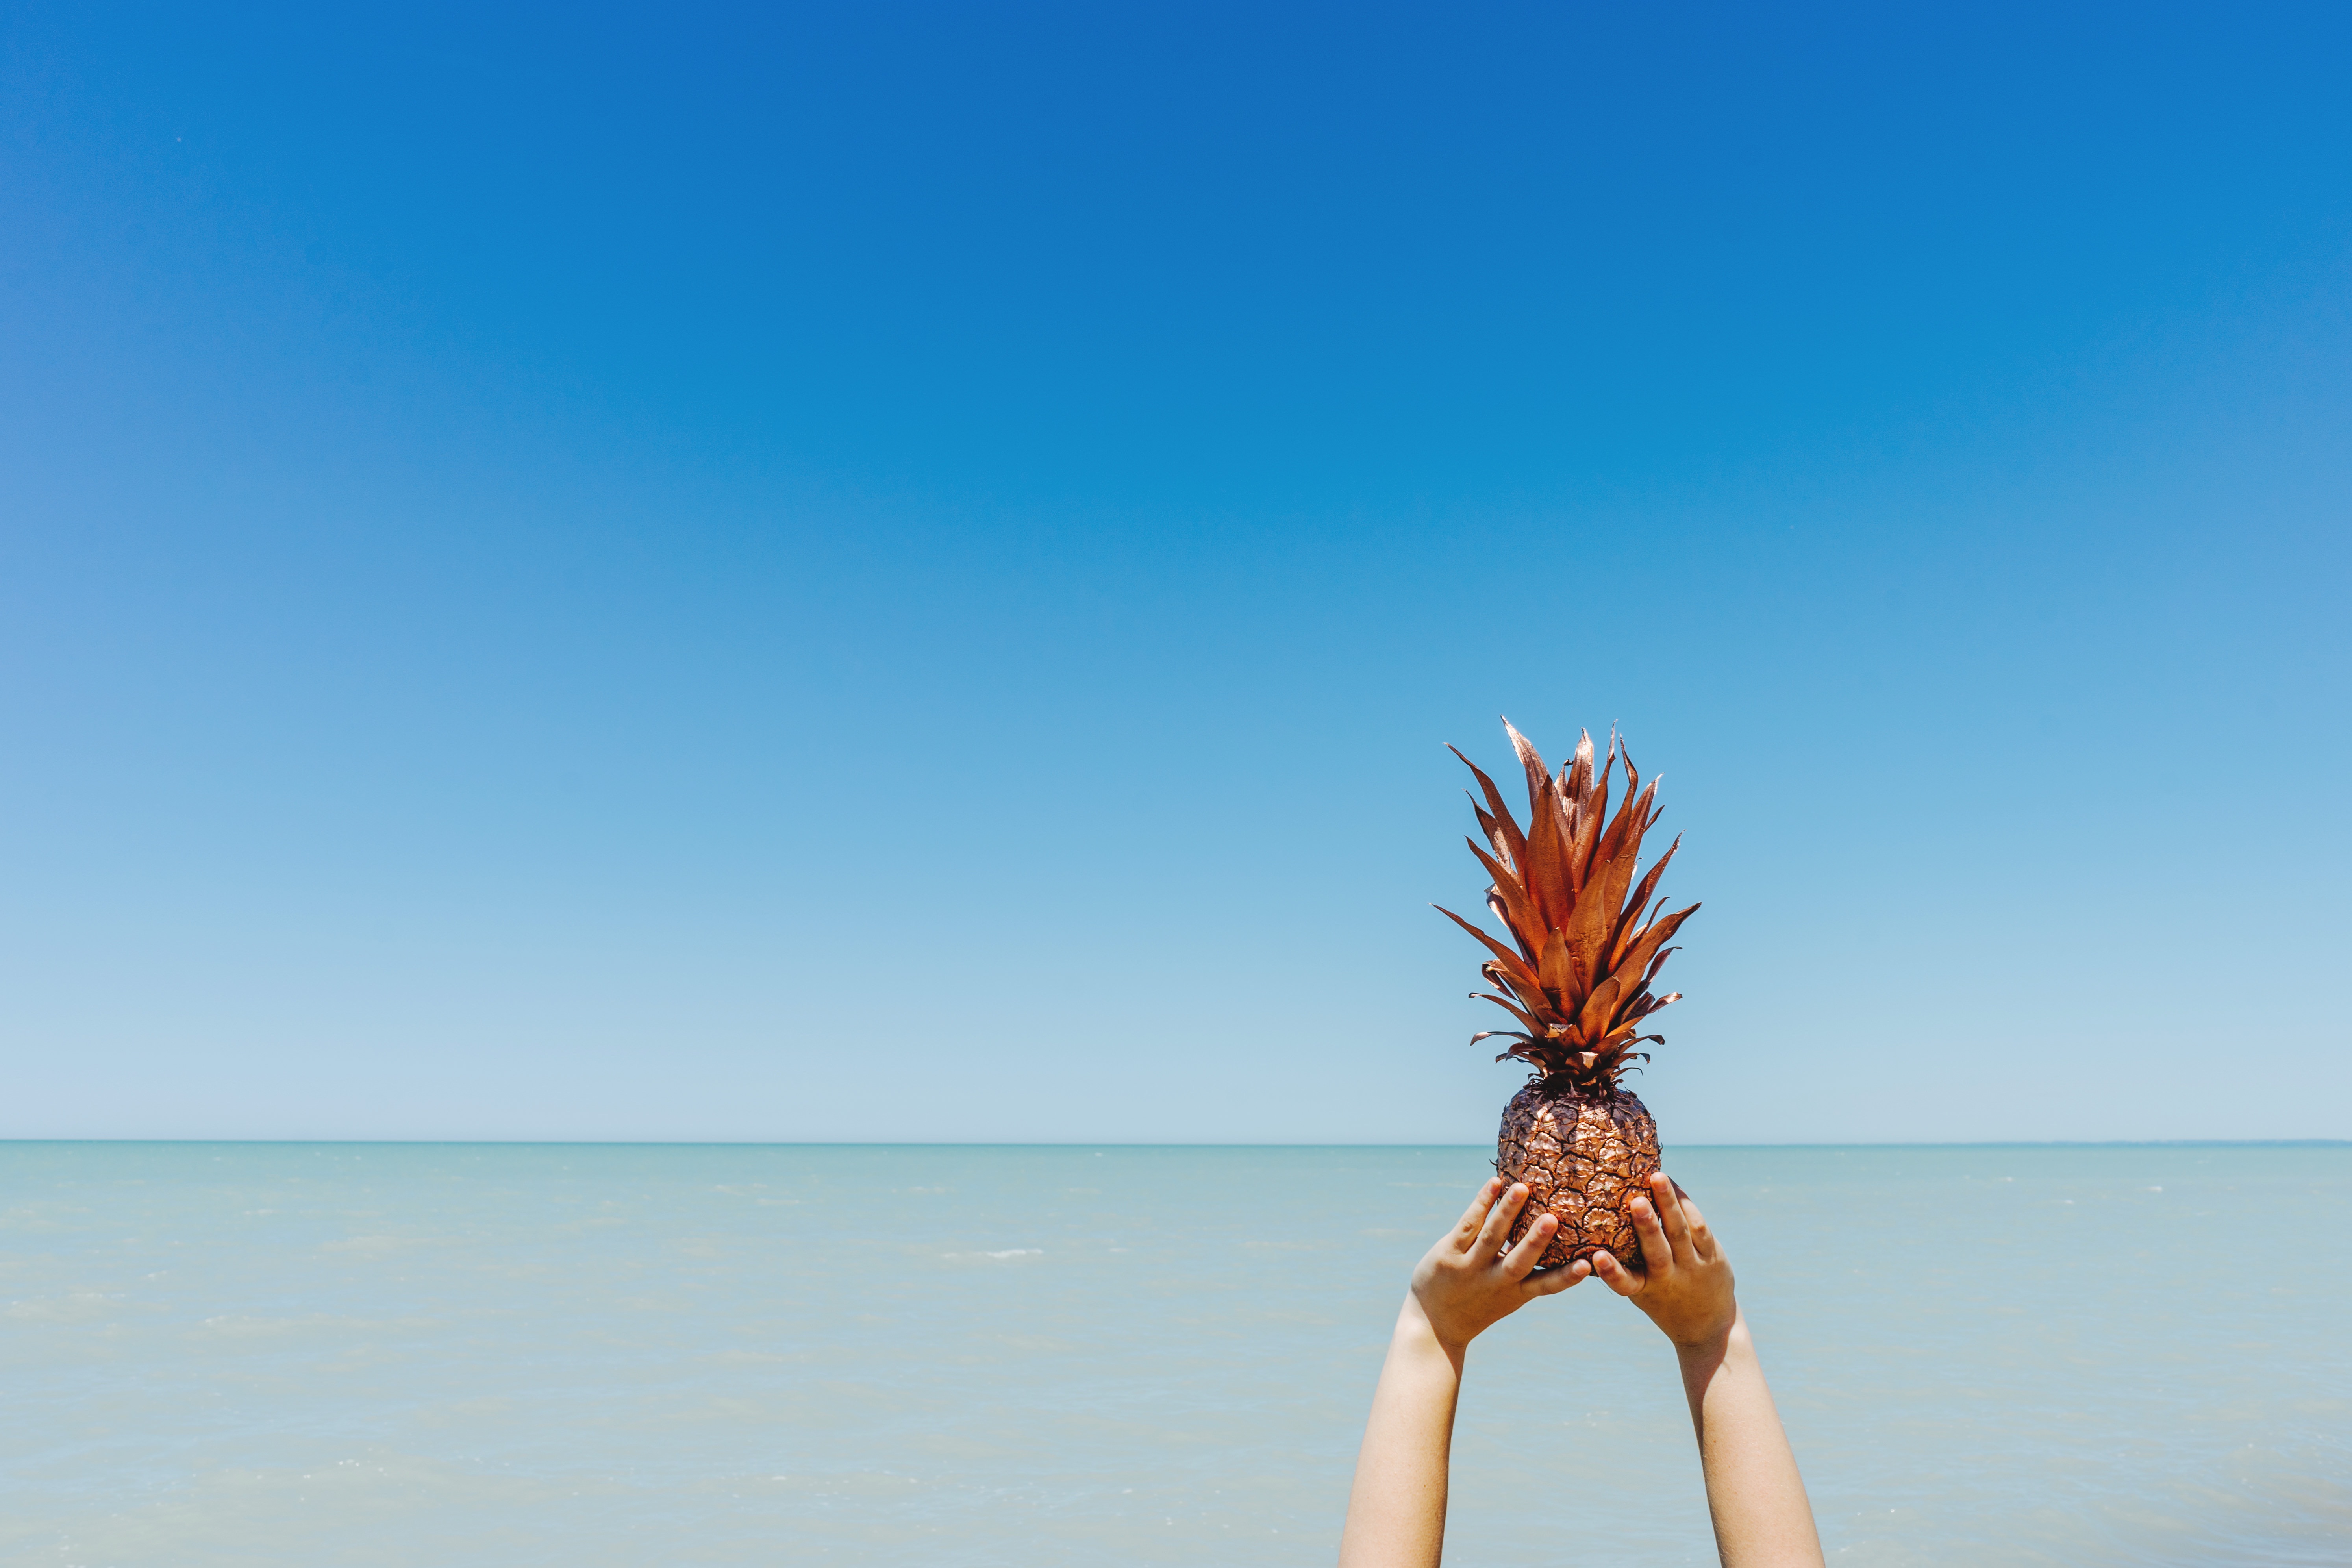
hand, beach, sea, water, sand, ocean, horizon, sky, sunlight, blue, pineapple, arecales